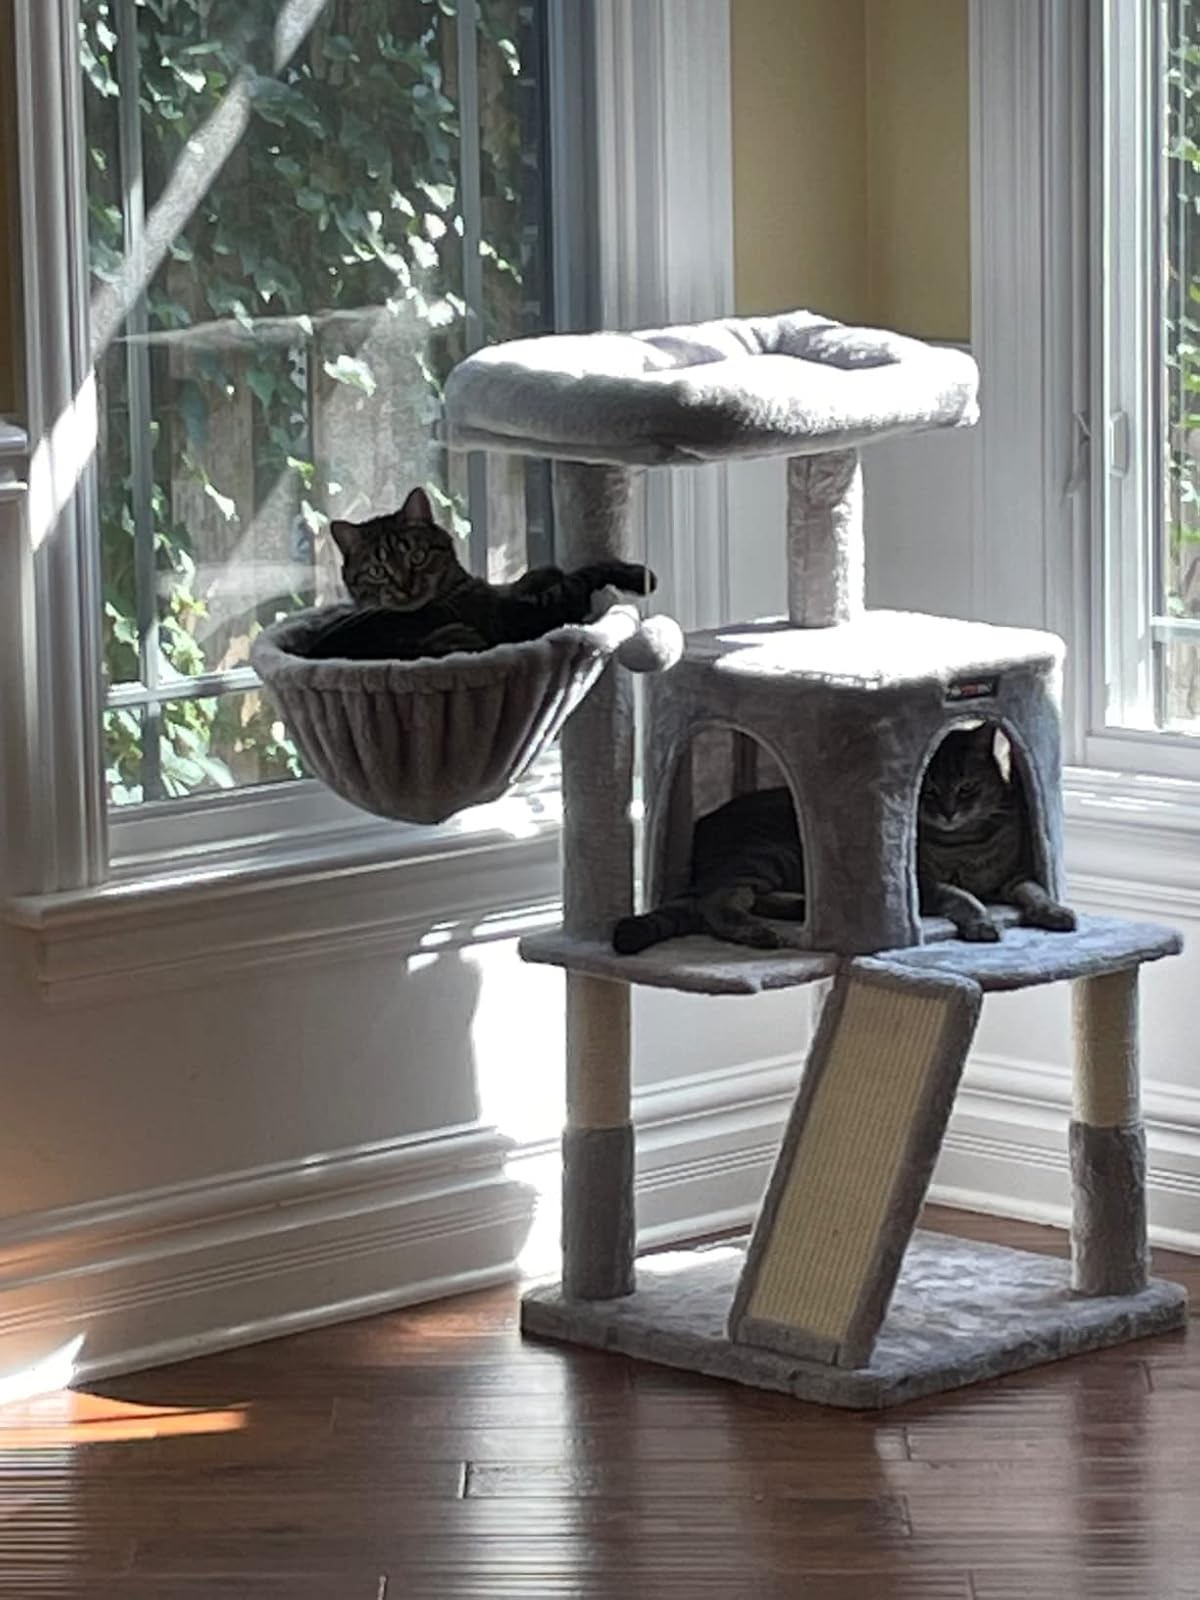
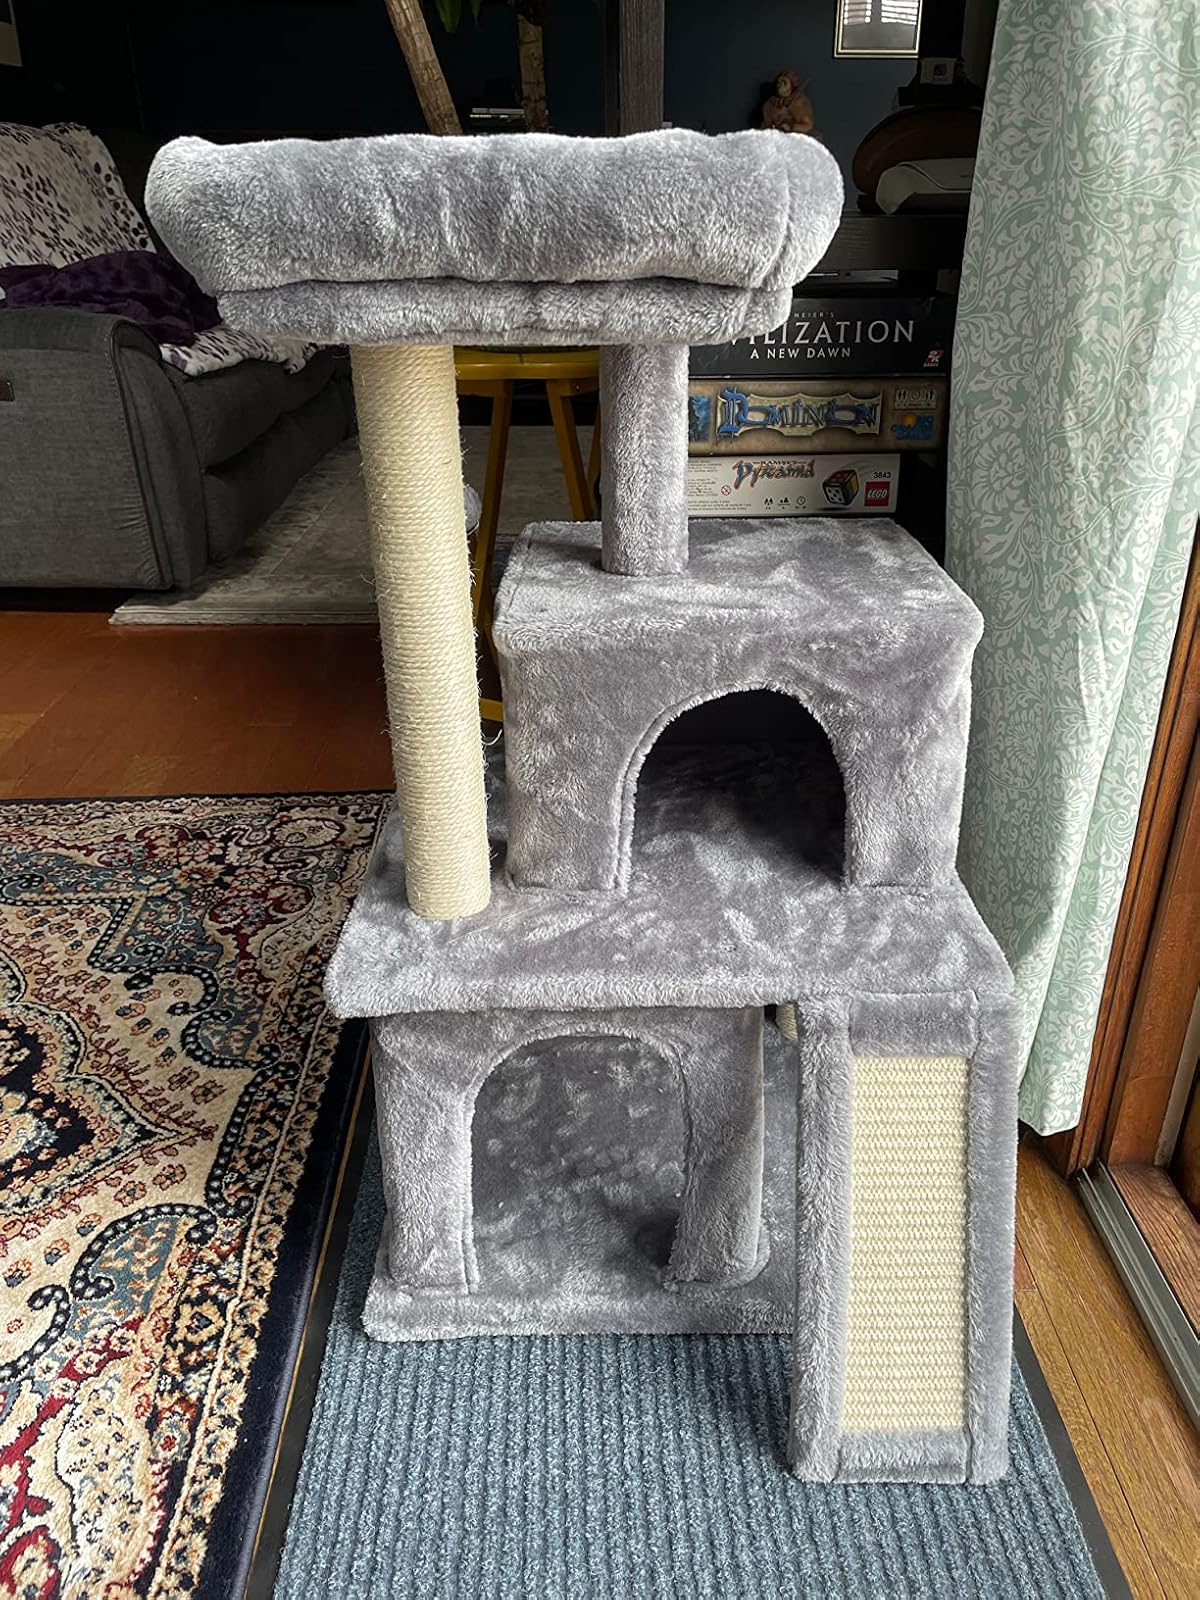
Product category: items_cat tree
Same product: no